Carignan, Quebec

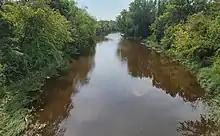
View upstream of the L'Acadie River from the Route 112 bridge linking Chambly and Carignan

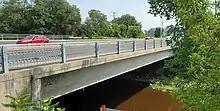
Route 112 bridge (boul. de Périgny de Chambly) spanning the L'Acadie River to connect Chambly and Carignan

Carignan is made up of small urban blocks surrounded by agricultural land where the main crops grown are corn, wheat and soybeans. The municipality borders the Acadia and Richelieu Rivers and these merge, creating a small delta. At their tip, one of the city's four islands: Goyer Island (formerly Grande Isle since it is the largest). Also, Demers Island and Île Aux Lièvres Between the islands, there are channels containing unique flora and fauna. Unusual fact, the municipality is cut (to the east and west) by the city of Chambly in two non-contiguous portions: there is a discontinuity of 1.8 km on the chemin de la Grande-Ligne and 3 km by the Richelieu River.